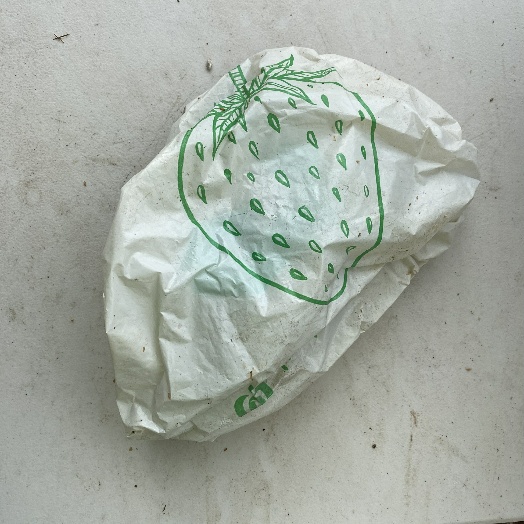
Label: plastics